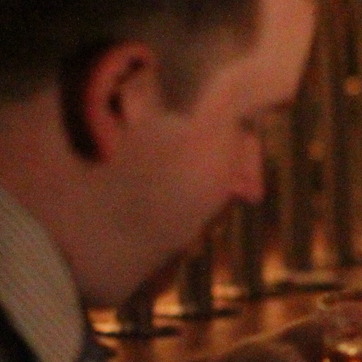
Material: skin